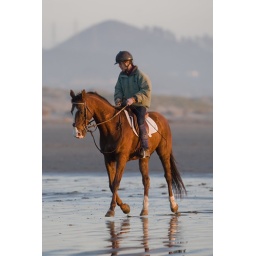
Equestrian - Horse and Rider on the wet sand beach in late evening light on Morro Strand State Beach